Bezhin Meadow

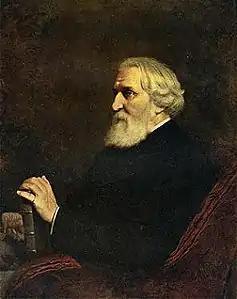
Ivan Turgenev, 1872

The film was based in part on a story by Ivan Turgenev, a 19th-century Russian scholar and novelist, but was adapted to incorporate the folk story of Pavlik Morozov, a supposed Young Pioneer glorified by Soviet Union propaganda as a martyr. Turgenev's original short fiction titled "Bezhin Meadow" or "Bezhin Lea" was a story about peasant boys in the 1850s, in the Oryol region, discussing supernatural signs of death, while they spend the night in the Bezhin Meadow with a lost hunter. It is a part of "A Sportsman's Sketches", a collection of short stories. Eisenstein would later remove any direct references to Turgenev's fiction, aside from the title, from the film.